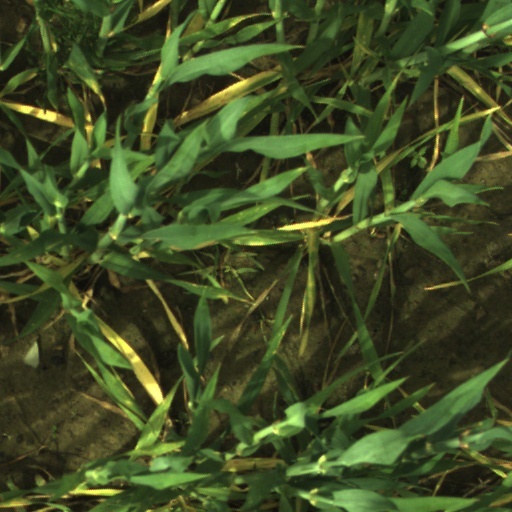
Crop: wheat